Arena (web browser)

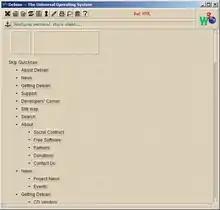
The latest Arena 0.3.62-1 build on its start page.

, NNTP, and Gopher protocols, as well as experimental support for CSS. In Arena 0.98 Dave Beckett added full PNG support.